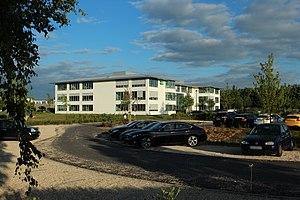
Le Val Saint-Quentin est un parc d'affaires situé à Voisins-le-Bretonneux en France. Ce bâtiment est le siège social d'Europcar.
Voisins-le-Bretonneux est une commune française située dans le département des Yvelines en région Île-de-France, située à 24 km au sud ouest de Paris. Elle fait partie de la communauté d'agglomération de Saint-Quentin-en-Yvelines.